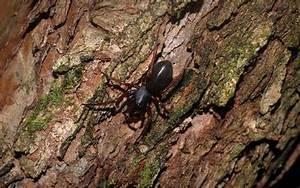
spider